Gambia national cricket team

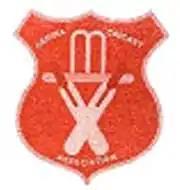

The Gambia national cricket team is the team that represents The Gambia in international cricket. They became an affiliate member of the International Cricket Council (ICC) in 2002 and an associate member in 2017.